Lucy Mulloy

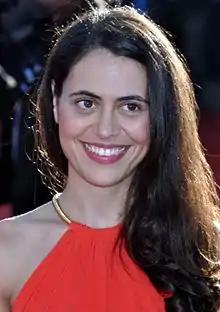
Lucy Mulloy in 2012 at the Deauville American Film Festival

Lucy Mulloy is a screenwriter and film director. She was nominated for the Student Academy Award for her NYU short film "This Morning". In 2010 Mulloy was awarded the Tribeca Film Festival Emerging Narrative Talent Award and in 2012 she won the Tribeca Film Festival as Best New Director. Her debut feature, "Una Noche", also won Best Cinematography and Best Actor. She went on to win many awards internationally and Mulloy was nominated for Best New First Feature at the 2014 Spirit Awards.